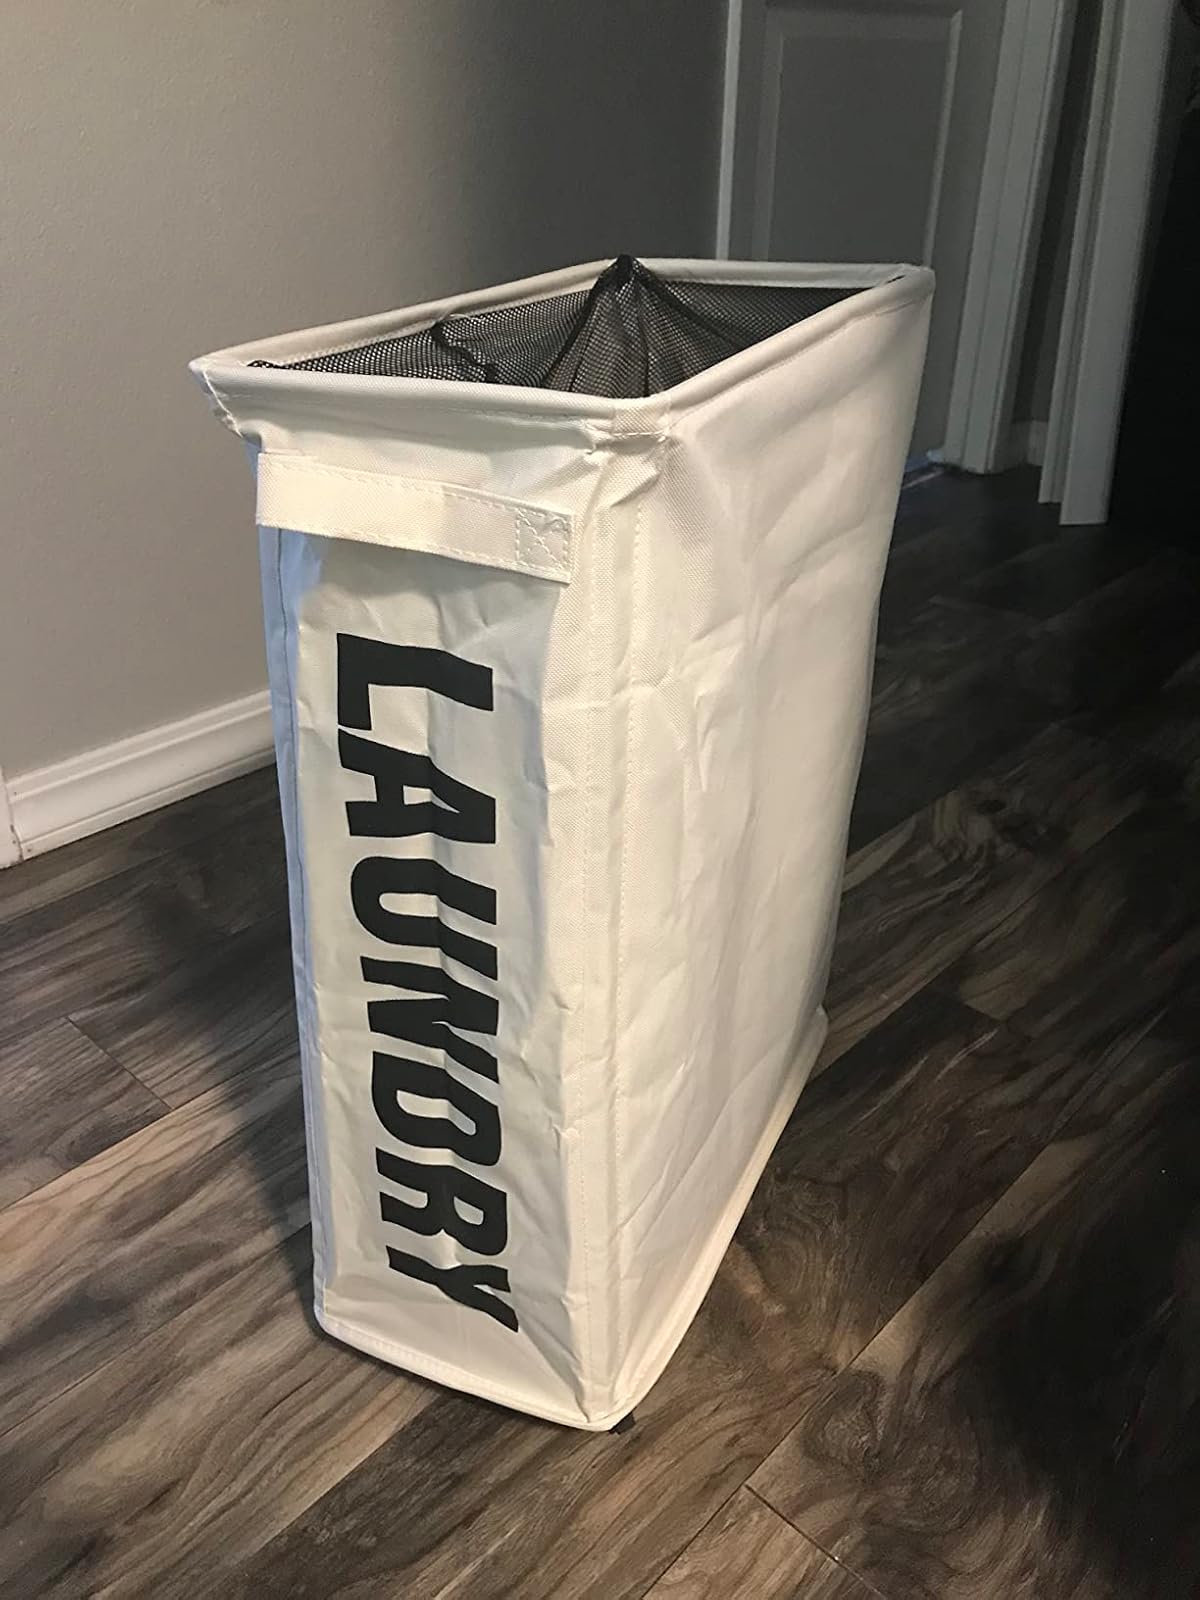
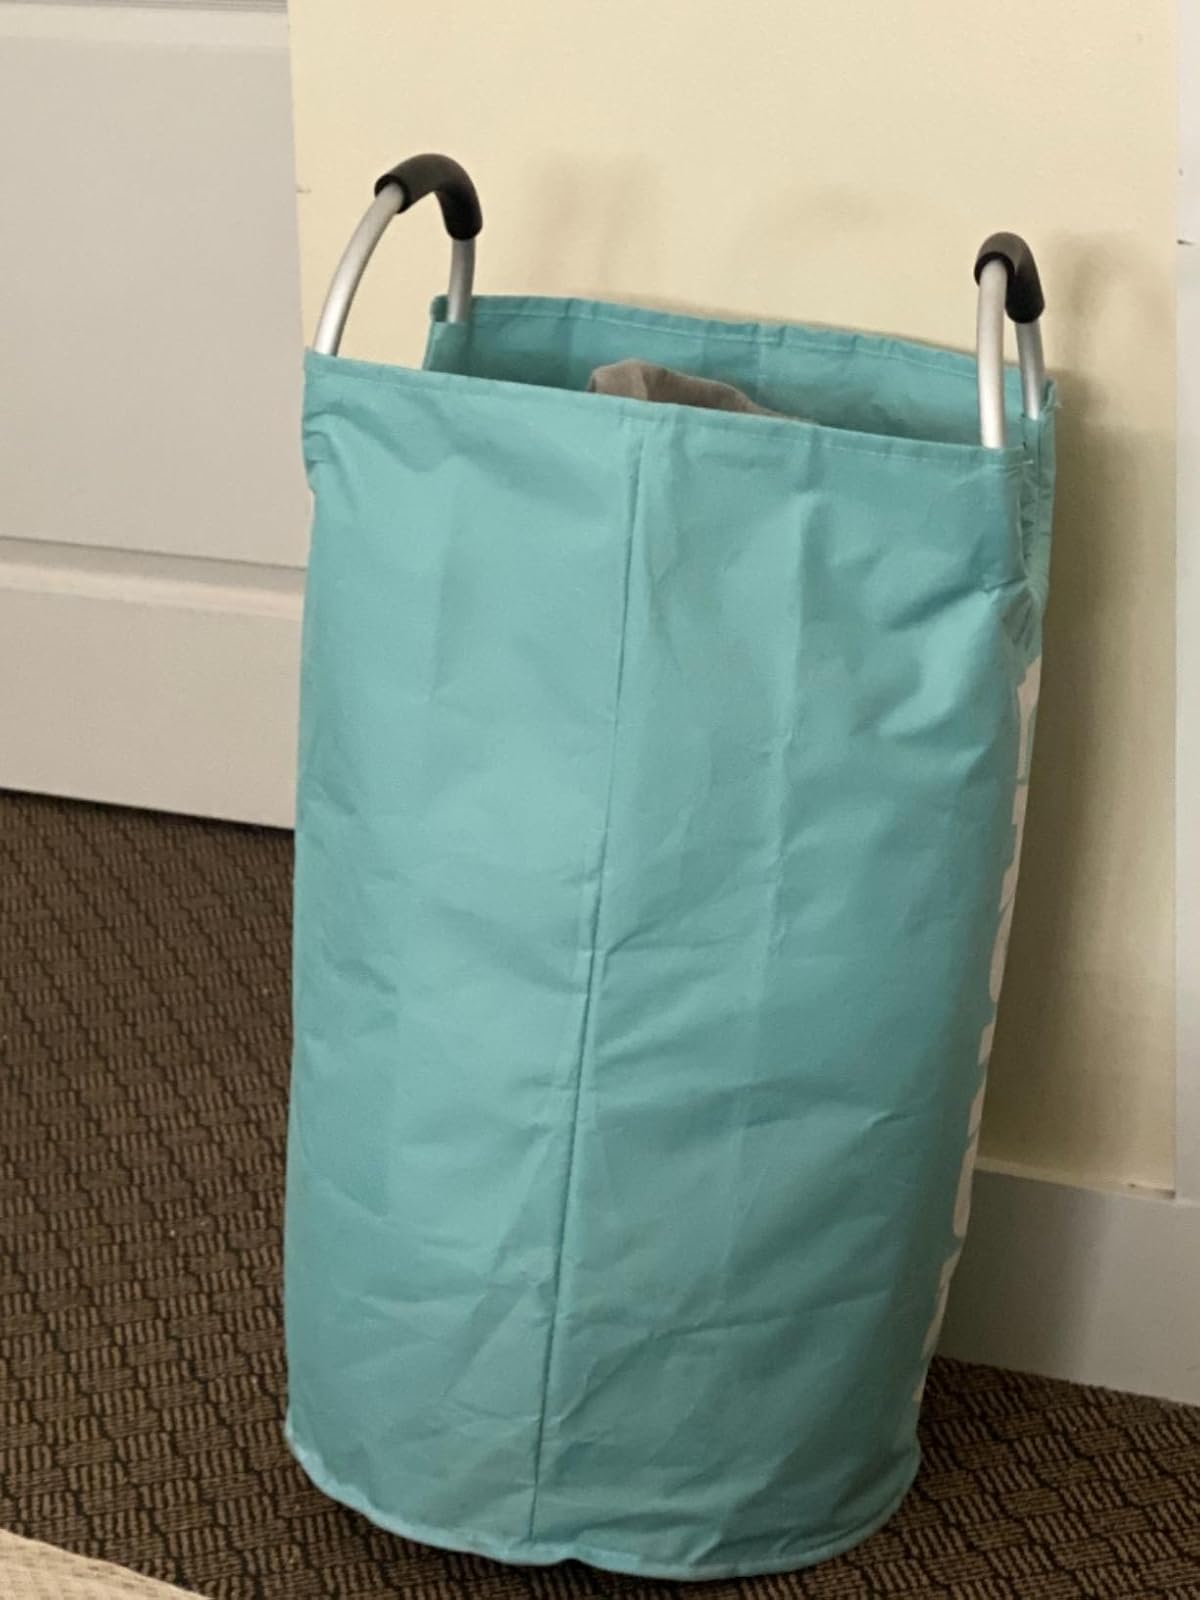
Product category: items_hamper
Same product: no